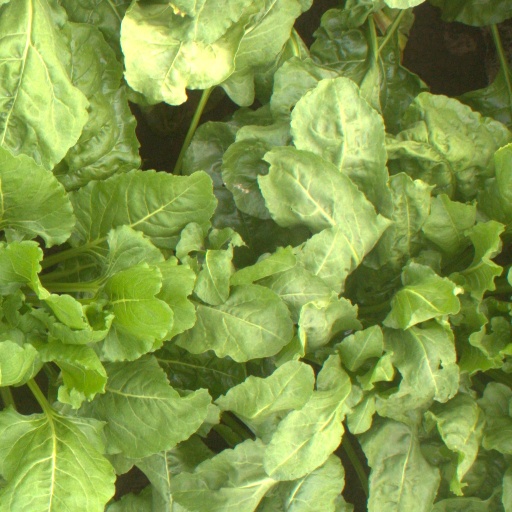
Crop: sugar beet